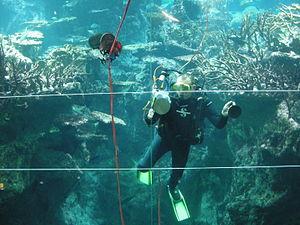
La Cité de la Mer est un parc scientifique et ludique, inauguré le 29 avril 2002 et situé à Cherbourg-en-Cotentin, consacré à l'exploration sous-marine et à la découverte des grandes profondeurs, complété en 2012 par un nouvel espace Titanic, retour à Cherbourg.